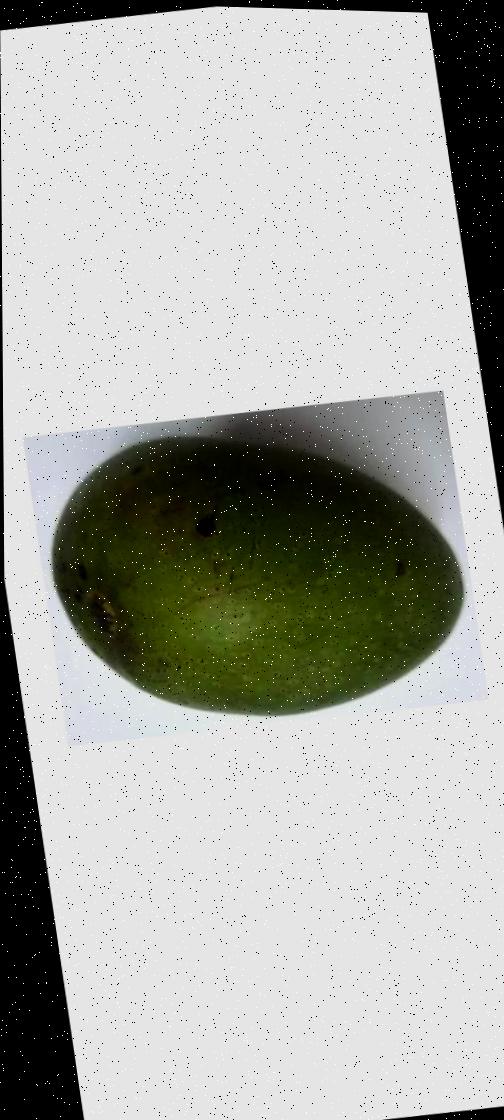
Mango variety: Ashshina Zhinuk